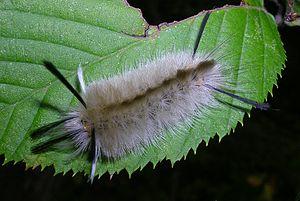
Le genre Halysidota regroupe des papillons de la famille des Arctiidae.